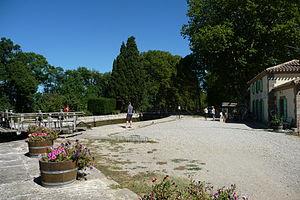
Écluse de Jouarres sur le Canal du Midi - Azille (Aude)
Les écluses du canal du Midi en fonctionnement sont au nombre de 63 tout au long des 240 km du parcours du canal, du port de l'Embouchure à Toulouse jusqu'à l'étang de Thau sur la côte méditerranéenne auxquelles s'ajoutent les 13 écluses de l'embranchement de la Nouvelle qui traverse Narbonne pour rejoindre la Méditerranée à Port-la-Nouvelle. Les écluses du canal du Midi ont toutes des sas ovales, à l'exception de celles de la traversée de Toulouse qui sont rectangulaires. Les écluses sont gérées par Voies navigables de France.
L'écluse de Jouarres est une écluse à chambre simple du canal du Midi. Construite vers 1674, elle se trouve à 142,7 km de Toulouse à 49 m d'altitude. Les écluses adjacentes sont l'écluse d'Homps à l'est et l'écluse de Puichéric, à l'ouest.